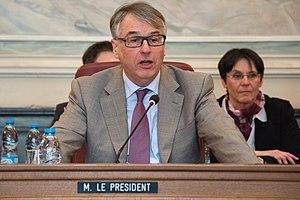
Jean-René Lecerf, Sénateur du Nord, vice-Président de la Commission des lois
Dans le Nord, un président du conseil départemental, à la tête d’administrations dans le département, est élu par le conseil départemental. Ce dernier est élu au suffrage universel direct depuis la loi du 3 juillet 1848 lors des élections cantonales, devenues départementales. Les dernières en date, celles de mars 2015 ont vu un conseil départemental majoritairement axé à droite.
Jean-René Lecerf, né le 10 avril 1951 à Valenciennes, est un juriste et homme politique français.
Les élections municipales françaises de 2014 à Lille se sont déroulées les 23 et 30 mars 2014, comme dans les autres communes de France.